Tarnewitz test site

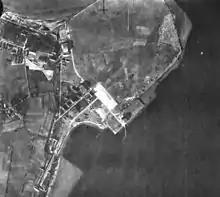
An aerial photograph of the Tarnewitz peninsula dated 1941.

The Tarnewitz test site was a Luftwaffe weapons testing facility and airfield in Nazi Germany. It was built on an artificial peninsula at Boltenhagen on the coast of the Baltic Sea, as one of the four "Erprobungsstellen" stations of the system of Luftwaffe test establishments headquartered at Rechlin.